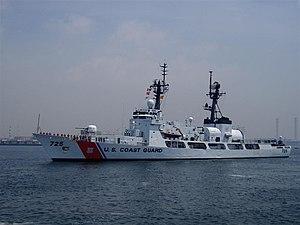
La classe Hamilton était la plus grande classe de navires de l'United States Coast Guard jusqu'à ce qu'elle soit remplacée par les navires de la classe Legend, à part les brise-glace de la Polar-class icebreaker. Le symbole du système de désignation des bâtiments de l'US Navy est le préfixe WHEC. Les navires de classe Hamilton sont aussi nommés Secretary class d'après leur navire de tête Hamilton car la plupart des navires de la classe ont été désignés avec les noms d'anciens Secrétaires du Trésor des États-Unis